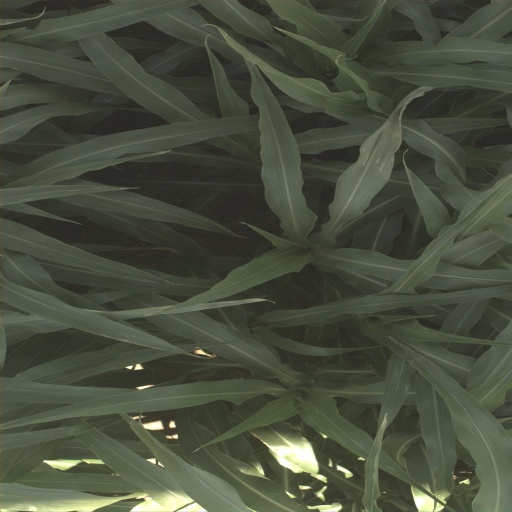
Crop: sorghum